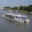
Label: ship